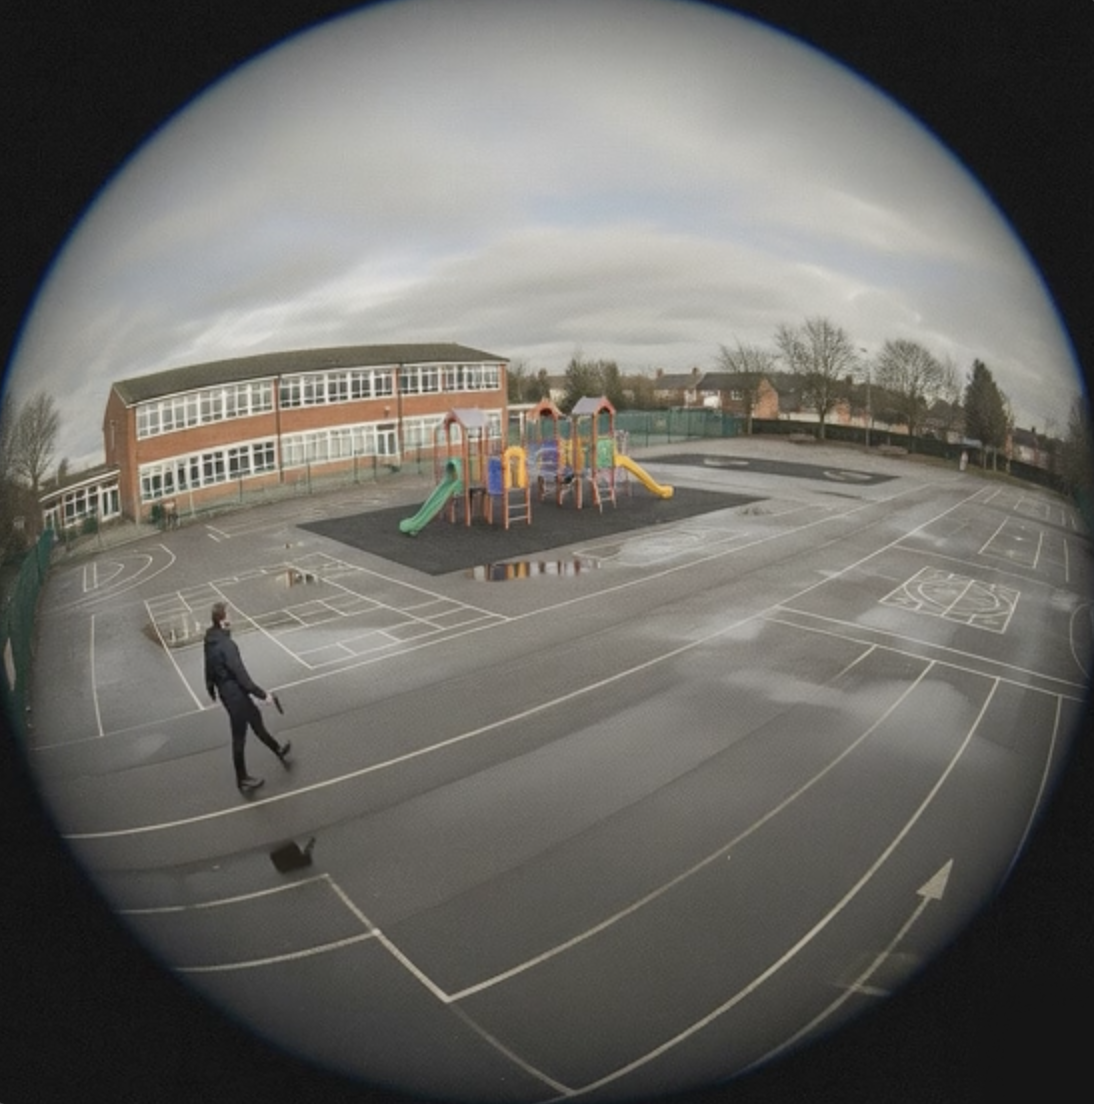
Object: person

Object: weapon